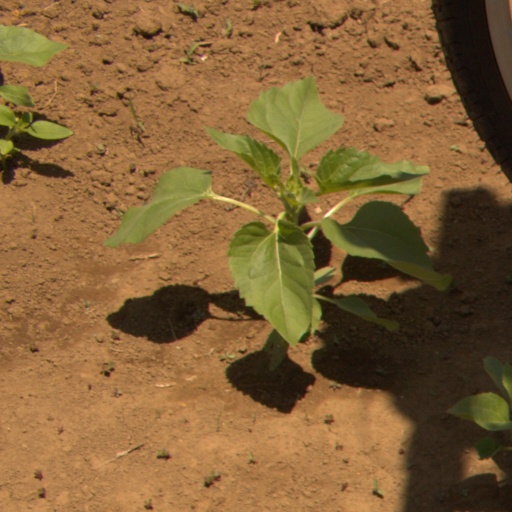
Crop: Jerusalem artichoke